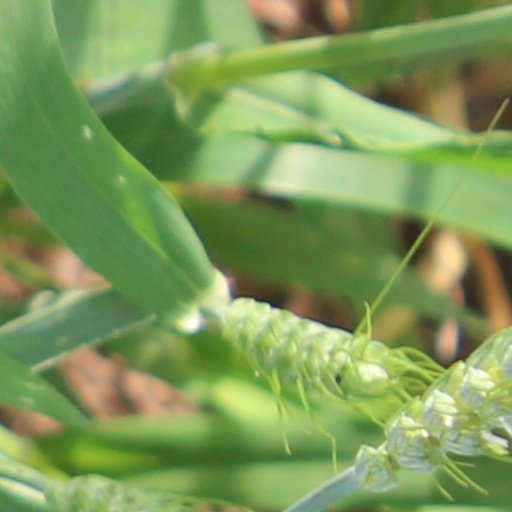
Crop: wheat